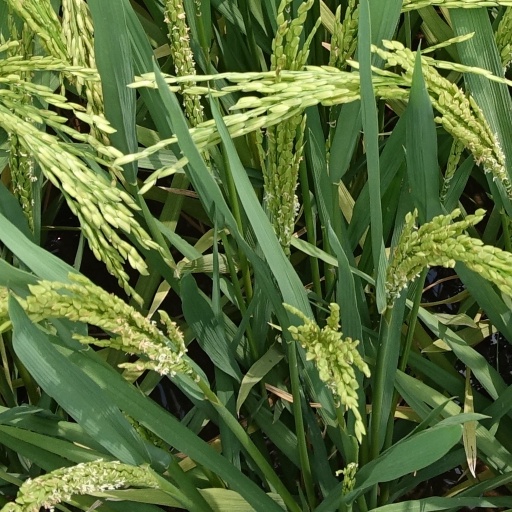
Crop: rice